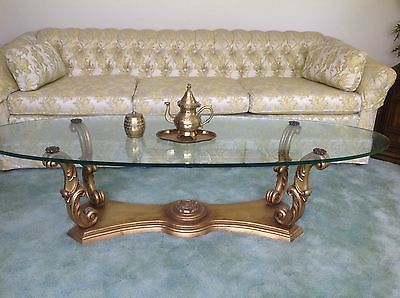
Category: sofa